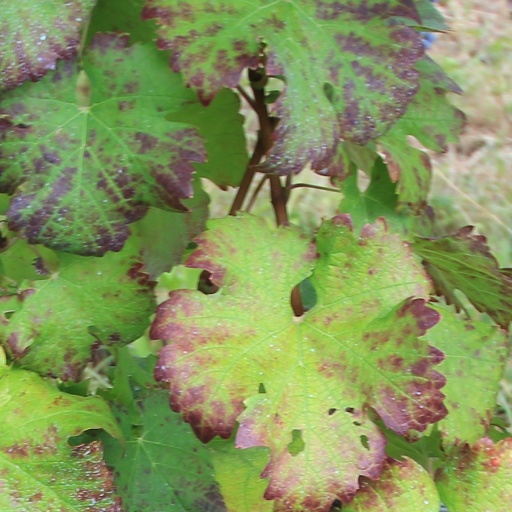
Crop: grape